Filter Room

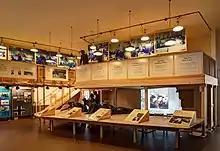
Filter room at RAF Fighter Command, Bentley Priory

A Filter Room was part of RAF Fighter Command's radar defence system in Britain during the Second World War. The filter room at Fighter Command Headquarters lay at the top of the Dowding system - the integrated ground-controlled interception network that covered the United Kingdom. The operations were considered secret and, as such, were covered by the Official Secrets Act.